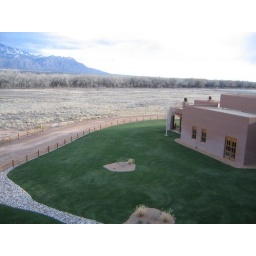
Strange green lawns at resort near Albuquerque. Makes the Santa Barbara-raised girl in me cringe.